Public transport in Waikato

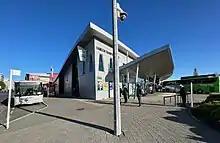
Hamilton Transport Centre in 2022

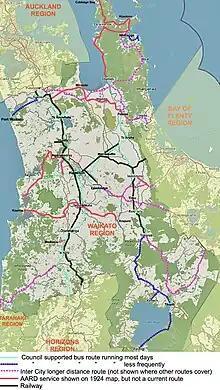
Current and former routes

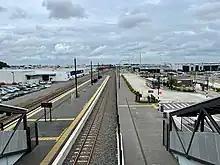
Rotokauri Transport Hub

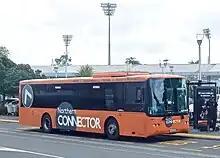
Volvo B7R Northern Connector bus at Hamilton Transport Centre – transferred to Pavlovich fleet in 2009. Seddon Park floodlights are in the background.

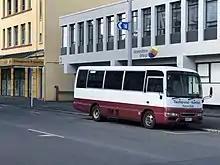
Taumarunui – Hamilton bus parked in Caro St, Hamilton in 2019

Public transport in Hamilton and the Waikato Region consists mainly of bus services, as well as some limited train and ferry services. Services are mainly infrequent, and investment hasn't been sufficient to compete with cars, so that subsidies, first introduced in 1971, have increased.